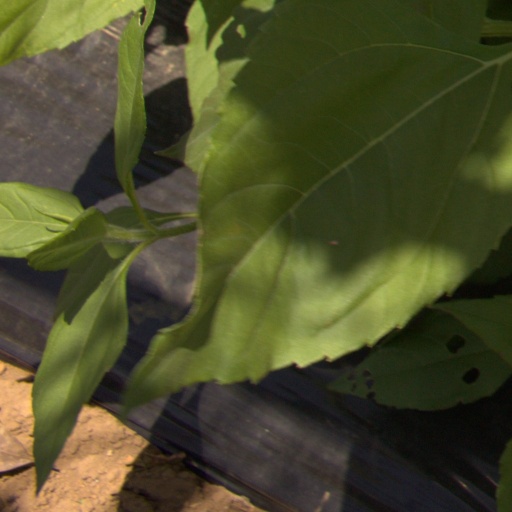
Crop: Jerusalem artichoke